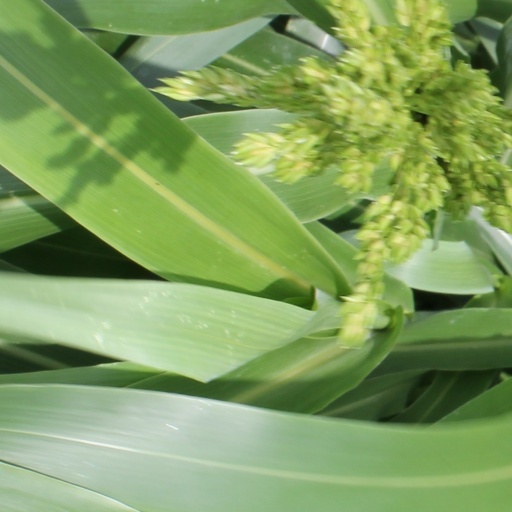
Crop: sorghum